Finnish rock art

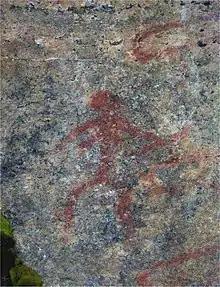
A woman figure with a bow - the Tellervo of Astuva - a rarity among the rock paintings.

Finnish rock art pictographs created during the Stone Age have been found at 127 sites around Finland. They consist mainly of brownish-red figures and markings painted onto steep granite walls, often overlooking waterways. There are scenes featuring people, boats, elk, fish and mysterious part human figures. The survival of the art in adverse climatic conditions is due to their protection by a naturally forming thin layer of silicon dioxide on the rock surface.